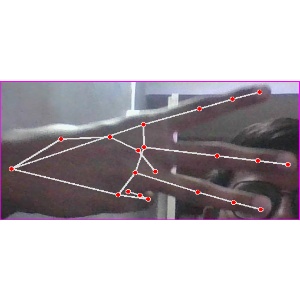
अक्षर: भ